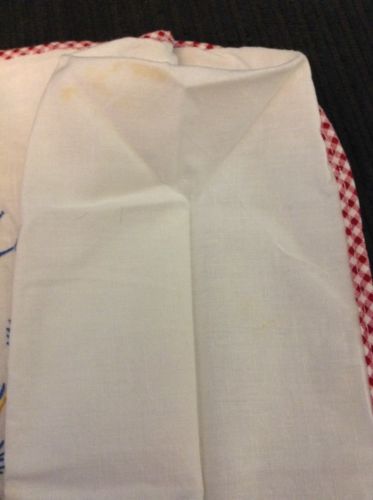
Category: toaster